Aaron Sanchez (baseball)

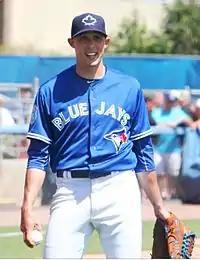
Sanchez during 2016 spring training

Sanchez stated before the start of the 2016 season that he wanted to be in the starting rotation, and had taken part in an intensive off-season workout program with teammate Marcus Stroman. He entered spring training in competition for the fifth starter role with Gavin Floyd, Drew Hutchison, and Jesse Chavez. On March 28, John Gibbons announced that Sanchez would begin the 2016 season in the starting rotation, but insinuated that he would be held to an innings-limit that may move him to the bullpen later in the season. To that point in the spring, Sanchez had thrown 20 innings, yielding only three runs and three walks while striking out 19. Sanchez carried a 9–1 record into the All-Star break, and on July 9, he was named to the 2016 All-Star Game as a replacement for Craig Kimbrel. On July 25, Sanchez won his 10th consecutive decision, defeating the San Diego Padres. In doing so, he became the first Blue Jay since Roy Halladay in 2003 to win at least 10 consecutive decisions. In his start on July 31, Sanchez threw seven innings and surpassed his career-high of 133 innings pitched, raising his 2016 total to 139.